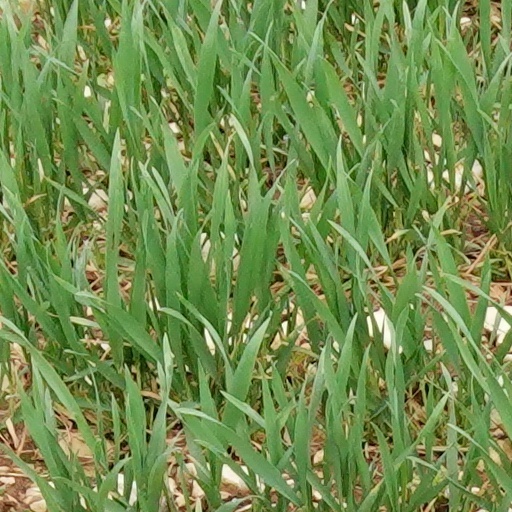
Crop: wheat